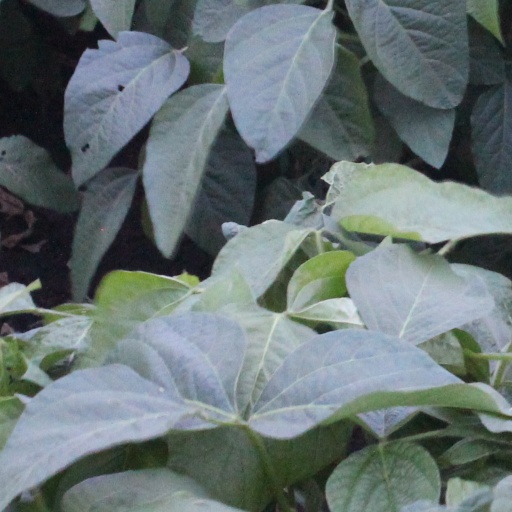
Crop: soybean